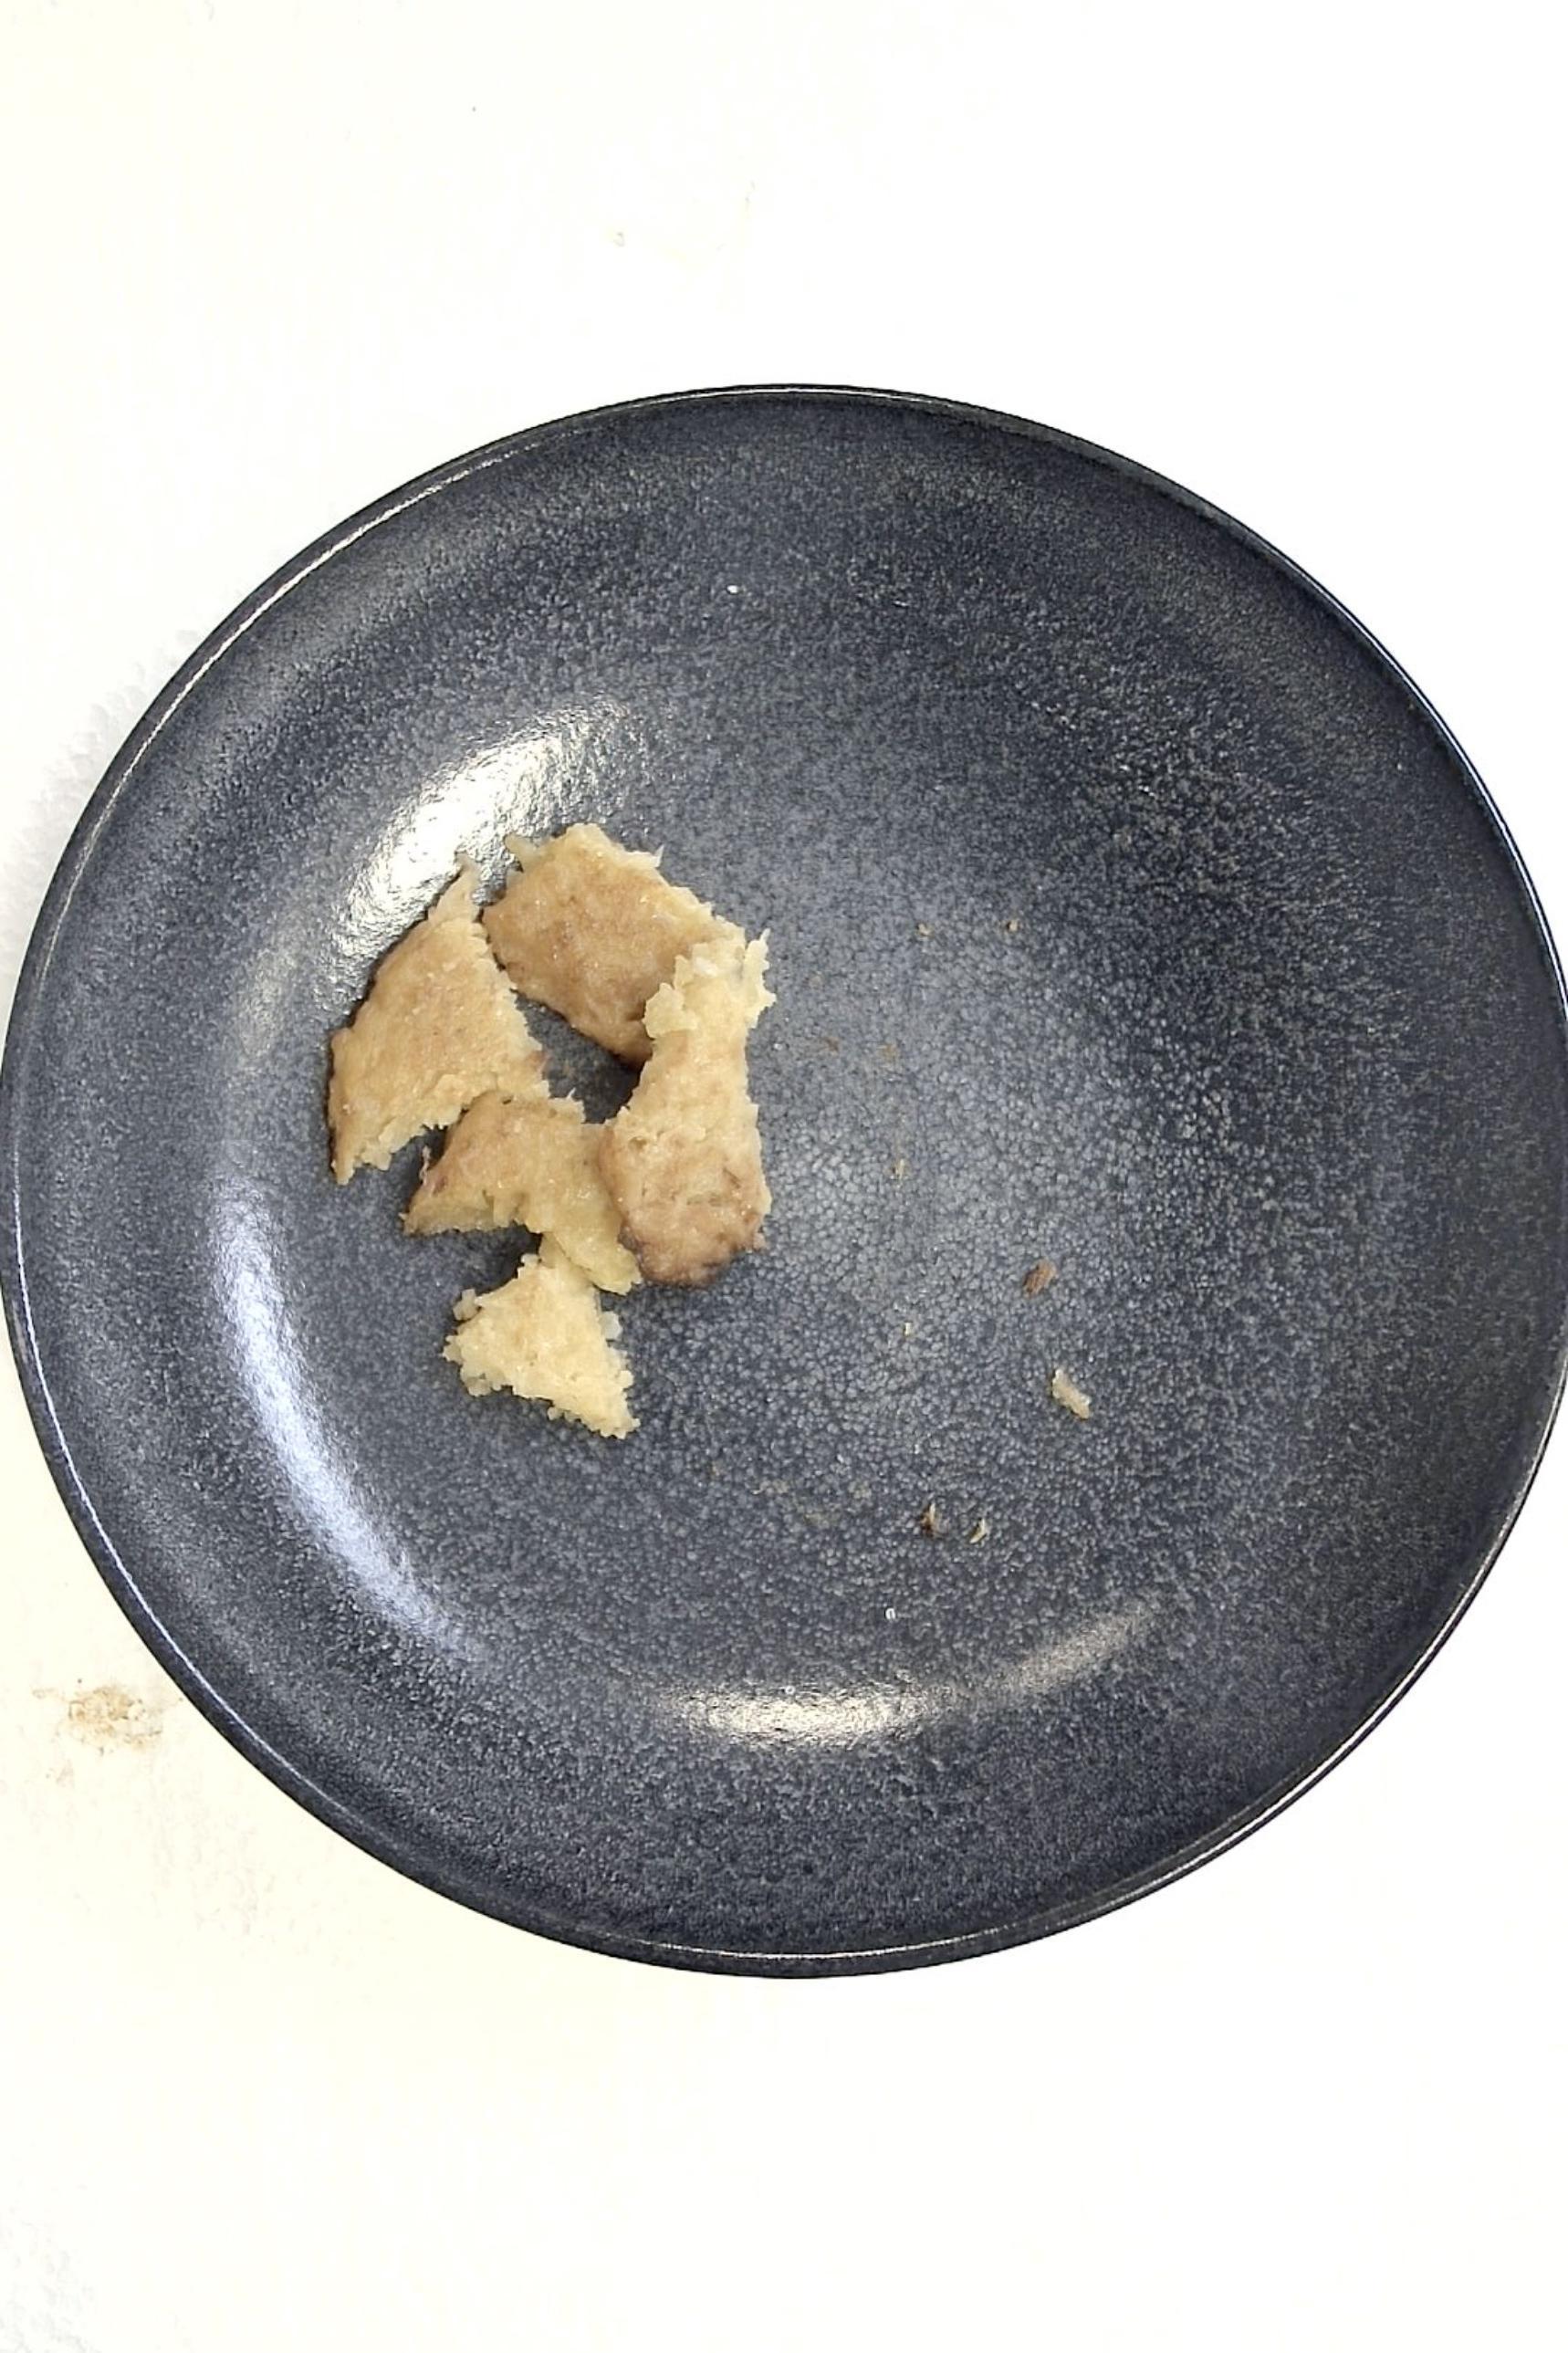
Dish: Reibekuchen mit Apfelmus
Portion size: Normale Portion
Ingredients: potato-pancakes-or-potato-fritters, applesauce
Weight as served: 280 g
Energy as served: 416.4 kcal (1.745,200 kJ)
Fat: 16.48 g (saturated: 1.4 g)
Carbohydrates: 58.24 g (sugar: 16.24 g)
Protein: 6.24 g
Salt: 2.8 g
Weight after return: 0 g
Energy after return: 0 kcal